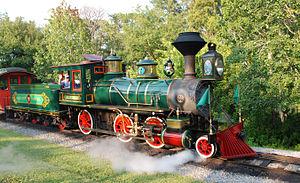
En Floride, Walt Disney World Railroad est le nom du train encerclant le Magic Kingdom de Walt Disney World Resort. Ce moyen de transport déplace plus d'un million de visiteurs par an.